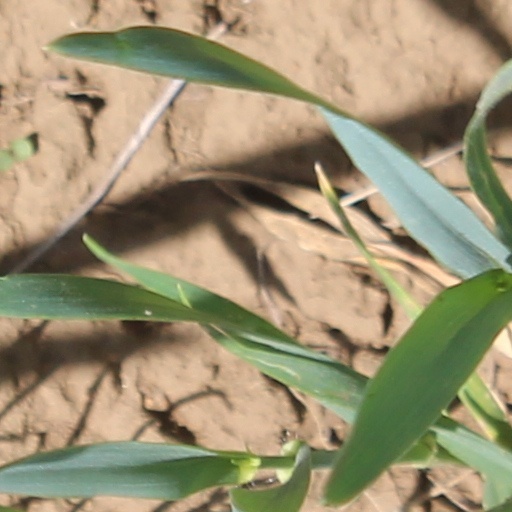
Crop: wheat